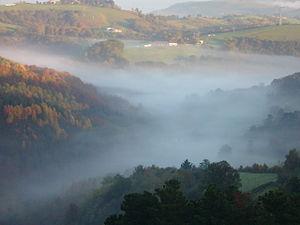
Aide, Aidetikako ou Aideko est un mot basque signifiant « air ». C'est une divinité ou force surnaturelle qui aide ou contrarie les actions humaines selon les cas.